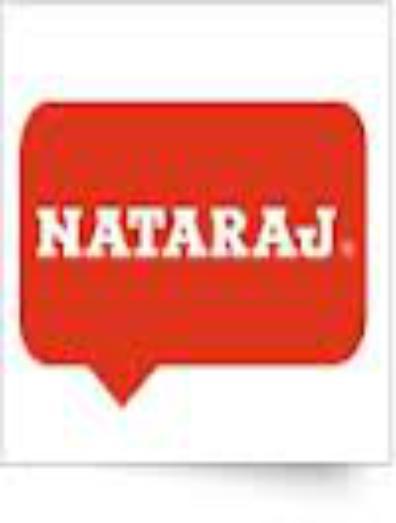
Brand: nataraj
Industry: Transportation